James Bond comic strips

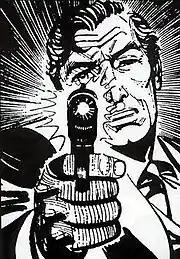
Yaroslav Horak's rendition of James Bond

In 1966 Yaroslav Horak replaced John McLusky as the artist for the "Daily Express" comic strip series and adapted six more Ian Fleming James Bond novels and short stories as well as Kingsley Amis' "Colonel Sun" with partner Jim Lawrence. "The Living Daylights" was also republished in the "Daily Express" after first appearing in the first edition of the "Sunday Times" magazine on 4 February 1962 and in the American magazine "Argosy" in June of the same year under the title "Berlin Escape".